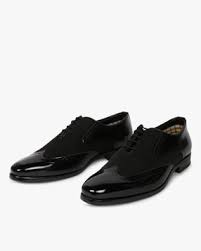
Label: Brogue